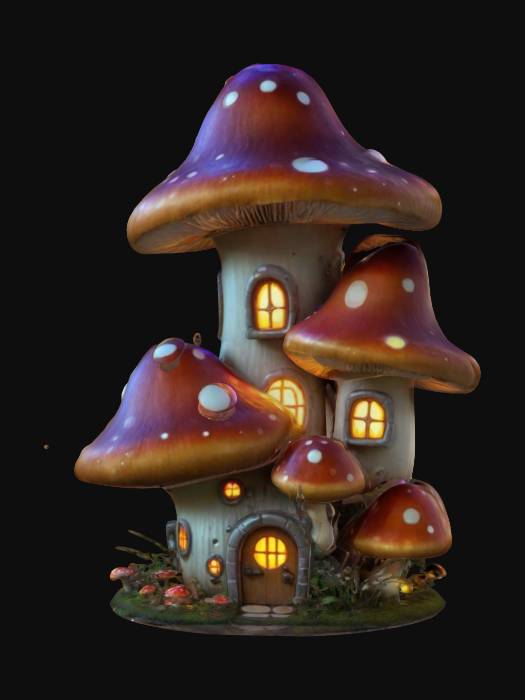
미적 점수 (1~10점): 7